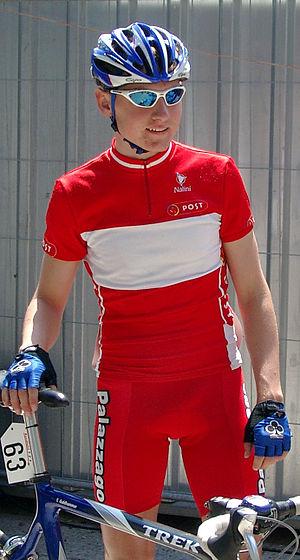
Thomas Guldhammer, né le 31 juillet 1987 à Vejle, est un coureur cycliste danois.